Renault 9 and 11

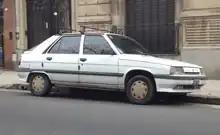
Renault 11 in Argentina, built in Buenos Aires

The Renault 11 was manufactured between October 1984 and December 1994 in Renault Argentina's Santa Isabel plant with the following trim levels: GTL, RL, RN, TR, TS, TSE, TXE with the 1.4 M1400 engine by Renault Argentina and after by CIADEA. Manufacture of the Renault 9 began in 1987 until 1997 in the same versions and engines, plus the 1.6 like the R11 and according to ADEFA 144,262 vehicles made (R9) and 79,037 (R11). Today, the R9 is a very popular car in the country; in the small and the big cities.